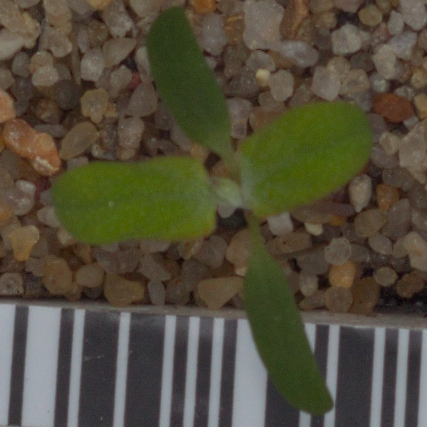
Label: fat_hen